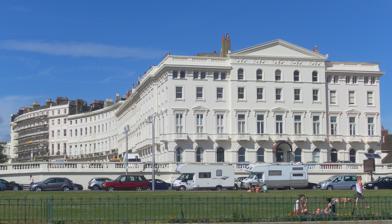
Building: Adelaide Crescent
Country: United Kingdom
Year built: 1860
19th century residences in Hove, England Adelaide Crescent The east side of the crescent Location Adelaide Crescent, Hove , Brighton and Hove , England Coordinates 50°49′29″N 0°09′50″W / 50.8247°N 0.1640°W / 50.8247; -0.1640 Built 1831 ( 1831 ) –1860 (Crescent) 1873 ( Mansions ) Built for Sir Isaac Goldsmid, 1st Baronet Architect Decimus Burton Architectural style(s) Regency / Italianate / Renaissance Revival Listed Building – Grade II* Official name 1–19 Adelaide Crescent and attached walls and railings 20–38 Adelaide Crescent and attached walls and railings Walls, ramps and stairways on south front of Adelaide Crescent Designated 24 March 1950 5 May 1969 Reference no. 1298665 1187537 1187539 Listed Building – Grade II Official name 1–4 Adelaide Mansions Retaining wall to south side of gardens Ten lamp posts Designated 2 November 1992 Reference no. 1205849 1298666 1187538 Location within Brighton and Hove Adelaide Crescent is a mid-19th-century residential development in Hove , part of the English city and seaside resort of Brighton and Hove .  Conceived as an ambitious attempt to rival the large, high-class Kemp Town estate east of Brighton, the crescent was not built to its original plan because time and money were insufficient.  Nevertheless, together with its northerly neighbour Palmeira Square (with which it is continuous), it forms one of Hove's most important architectural set-pieces.  Building work started in 1830 to the design of Decimus Burton .  The adjacent land was originally occupied by "the world's largest conservatory", the Anthaeum ; its collapse stopped construction of the crescent, which did not resume until the 1850s. The original design was modified and the crescent was eventually finished in the mid-1860s.  Together with the Kemp Town and Brunswick Town estates, the crescent is one of the foremost pre-Victorian residential developments in the Brighton area: it has been claimed that "outside Bath , [they] have no superior in England". The buildings in the main part of Adelaide Crescent are Grade II* listed . Some of the associated buildings at the sea-facing south end are listed at the lower Grade II. Location Adelaide Crescent is immediately behind Hove seafront, bounded by Kingsway (the coast road) to the south and Palmeira Square to the north.  The earlier Brunswick Town estate of Brunswick Square, Brunswick Terrace and its associated buildings are to the east. It developed at the west edge of the Wick Estate, whose western boundary is the present St John's Road.  This 250-acre (100 ha) estate , based on a farm of the same name, covered open land east of Hove village as far as the parish boundary with Brighton . Although it was within Hove parish, the crescent and Brunswick Town were originally considered "scarcely part of Hove at all", because they were distant from the village but adjoined the western edge of Brighton.  Furthermore, their architectural character aligned them more closely with Brighton, as did their historical associations. The crescent forms part of the Brunswick and Adelaide ward of the city Brighton and Hove.  This has the highest population density of any ward in Britain. As of 2013 [update] it is one of 21 wards in the city. History Brighton was a small town based on fishing and agriculture until the early 18th century, after which it experienced several phases of rapid growth and developed into a large, fashionable seaside resort.  Its western neighbour, Hove, was still a small village well into the 19th century, though, its development being constrained because the land around it was divided into several estates owned by wealthy local families.  One of these was the Wick Estate.  Owned after the Norman conquest by the de Pierpoints, it was bought in 1573 by the Stapley family, of which Anthony Stapley became famous as one of the regicides of King Charles I .  In 1701 it was acquired by the Scutt family from Brighton, and in the 1820s it passed to Thomas Read Kemp .  He intended to replicate his Kemp Town development—an architectural set-piece of high-class houses set in crescents, squares and terraces around central gardens, built in the 1820s east of Brighton—but could not afford to do so, although the plans were announced in the Sussex Advertiser newspaper in 1825 and in other media.  (14 March 1825 edition of the Sussex Advertiser claimed that "Kemp Town east and Kemp Town west would be a splendid addition to Brighton".) In 1830 he sold the land to Sir Isaac Goldsmid, 1st Baronet for £60,000 (£6,790,000 as of 2025). Most of the Wick Estate's 250 acres (100 ha) of land lay north of the present Western Road. This main east–west road links Brighton and Hove and was developed from the early 19th century; originally it was a merely a narrow path between fields. Just under 50 acres (20 ha) lay between it and the sea; 25 acres (10 ha) was developed in the 1820s as the Brunswick Town estate, leaving the southwest corner of the estate undeveloped apart from a brickworks and a footpath leading to St Andrew's parish church . In 1830, Goldsmid commissioned architect Decimus Burton to design a crescent of high-class houses which would be built on the site.  Burton exhibited his designs at the Royal Academy the following year. Building work started in December 1830, and Goldsmid sought William IV 's permission to name the development after the queen consort Adelaide of Saxe-Meiningen .  Accordingly, it was officially named Queen Adelaide Crescent .  (The name Royal Adelaide Crescent was occasionally used as well, but it was soon shortened to its present form. The original name was still in use for legal purposes until 1873 or later, though.) The original design, as exhibited at the Royal Academy, consisted of a half-moon-shaped sea-facing crescent similar to, but much larger than, the earlier Royal Crescent in Brighton. Between 1830 and 1834, ten houses were completed in accordance with this layout: numbers 1–3 (originally called Queen Adelaide Terrace ) faced the sea and formed a terminating feature of the crescent, and numbers 4–10 curved inland to the northwest.  At the time, Burton was also working with his father James on the new resort of St Leonards-on-Sea further along the coast; accordingly he did little more than "provide the general design of the façades", and the construction work was carried out by local architecture and building firm G. Cheesman and Sons. The gardens of Adelaide Crescent merge into those of Palmeira Square—the site of the ill-fated Anthaeum. At the same time, the Anthaeum was being built immediately to the north.  This grandiose project was conceived by botanist, landscape gardener and writer Henry Phillips in conjunction with architect Amon Henry Wilds .  Under the world's largest dome would be a 1.5-acre (0.61 ha) tropical garden filled with exotic shrubs, flowers, birds and fish. Construction work took place in 1832–33, but the builders removed a supporting pillar crucial to the design and took away temporary scaffolding holding up the glazed dome.  On its opening day in 1833, the structure spectacularly collapsed, shocking Phillips so much he went blind. The wreckage lay where it fell for the next 20 years. After the disaster there was a long delay in building work on Adelaide Crescent, and Burton's semicircular design was abandoned; Goldsmid, who gave land and money towards the Anthaeum scheme, may have lost enthusiasm for the project, although there is no firm evidence for the cause of the delay. Brighton and Hove were suffering a downturn by the 1830s, though: the popular Prince Regent , a regular visitor to Brighton, had died and his brother King William IV only occasionally visited; the fashionable status of the towns had temporarily declined; and the surge in popularity associated with the coming of the railways was still several years away.  Even the original ten houses were not complete and occupied, and "the skeletons of [the] unfinished houses presented a dreary sight" beyond the wreckage of the Anthaeum. By this time, the partly built crescent stood at the extreme west end of a nearly unbroken line of buildings along the seafront all the way to Kemp Town, about 3 miles (4.8 km) to the east. To the west, there was little development until the Cliftonville estate was laid out in the 1870s and 1880s. Adelaide Crescent was brought under the jurisdiction of the Brunswick Square Commissioners in 1851 when their boundaries were extended by an Act of Parliament . A later Act, the 1858 Hove Improvement Act, officially incorporated the area as part of Hove Borough. In 1873 the Commissioners were abolished in favour of a Hove-wide body, and 25 years later Hove was incorporated as a borough . Between 1852 and 1854, St John the Baptist's Church was built to serve Adelaide Crescent, Brunswick Town and the surrounding area, which Goldsmid intended to develop intensively with housing. The church quickly became fashionable and popular with wealthy people, a status it retained for many years. Princess Augusta of Hesse-Kassel (the Duchess of Cambridge) and her daughter Princess Mary Adelaide of Cambridge worshipped there when staying in Adelaide Crescent in the 1860s. Around the time the church was built, construction of the rest of the crescent resumed.  Burton's designed was abandoned for an unknown reason, apparently without consultation with the architect. Another nine houses were built on the east side in a much simpler style, 19 houses were erected facing them to the west, and the shape of the crescent was amended so it opened out at the top and connected both sides with the south ends of Palmeira Square. Work on this had started in the mid-1850s following the clearance of the Anthaeum debris. Lamp-posts similar to this were installed in the late 19th century. The rest of Adelaide Crescent was built between 1850 and 1860, and by 1866 every house had occupants. Details taken during the United Kingdom Census 1861 show that the crescent was a prestigious address popular with wealthy people, most of whom had several servants.  On census night, 29 houses were occupied; landowners, merchants, army officers and captains (serving and retired), members of the clergy, barristers and members of the nobility were all represented, and between them they had 182 servants (excluding governesses ). Lt-Col. William Cavendish and his wife Lady Emilia Augusta had 14 servants, the most of any household. Only one of the 29 occupied houses was recorded as having none. Large houses fell out of favour from the early 20th century, and in Adelaide Crescent (as in other large 19th-century residential developments in Brighton and Hove) many houses were converted into flats.  Numbers 15–17 were the first to be altered, shortly after World War I.  By 1998 only two houses remained in single ownership, and there were about 400 dwellings across the 72 houses of Adelaide Crescent and Palmeira Square together. Lighting in the crescent was improved in 1894 when new lamp-posts were installed at a uniform distance of 120 feet (37 m) apart; the original lamps had been sited haphazardly.  More were installed in 1898 and 1911.  The ramps leading from Kingsway to the south end of the crescent—an integral part of Burton's design—were repaved in 1897 and 1910 using Yorkstone . Another feature of the crescent is the 2 + 1 ⁄ 4 -acre (0.91 ha) garden between the two sides.  Originally private and enclosed by iron railings, these were taken over by Hove Borough Council under the provisions of the 1947 Hove Corporation Act. The comparable Kemp Town gardens remain in private ownership and are in better condition. Widening Kingsway would have necessitated destroying part of Hove Lawns (foreground) or demolishing Adelaide Crescent's ramps (midground) . Adelaide Mansions are pictured on the far left; on the far right, the crescent links to Palmeira Square . In the postwar period, conservation of the crescent has been an important topic.  After the starkly Modernist Embassy Court was built next to Brunswick Terrace in 1934–35, Alderman Sir Herbert Carden put forward a proposal to demolish all of the 19th-century buildings along the seafront and replace them with modern blocks of flats. The idea was put forward again in 1945 after his death, which led directly to the founding of the influential conservation group the Brighton and Hove Regency Society. Adelaide Crescent was granted listed status , protecting it from such redevelopment, but the approach ramps were omitted.  In 1965, Hove Borough Council wanted to widen Kingsway to form a six-lane road.  Cutting into the lawns between the road and the beach was considered but rejected, so it was stated the ramps would have to be demolished.  Little public consultation was undertaken, despite which there was "a storm of protest". The Council approved the plan in July 1965 and confirmed this after another meeting in November, but by this time the public was well aware of the scheme and there was much opposition—including from some members of parliament and from Sir John Betjeman .  The Council took the unusual step of holding a "town poll" to gauge opinion.  In the first such poll since the 1940s, 7,757 people went to Ralli Hall on 13 January 1966 and voted; 64% were not in favour of demolition.  The proposal was withdrawn, Kingsway was not widened and the ramps gained listed status in 1969. Writing in 1950, local architectural historian Antony Dale noted that plans dated October 1825 and signed by Charles Barry , showing a large three-sided square immediately west of Adelaide Crescent and opening straight out to sea, "[had] just come to light".  The square had enclosed gardens with a central elevated promenade, a sea-facing terraces of six houses, several semi-detached villas, mews houses, an indoor market and a clock tower.  The style was Regency / Italianate .  Nothing ever came of the scheme, which did not even have a name; but "the construction of Adelaide Crescent might well have been overshadowed" by the development of such a large and prestigious estate. Architecture The crescent (east side pictured) is a gentle cyma curve.  The houses furthest inland are taller, and the whole composition steps gradually uphill. The Regency style of architecture "persisted later in Brighton and Hove than elsewhere", and hints of it remain in Adelaide Crescent. Nevertheless, the overall impression is of the transition from Georgian motifs into the newly fashionable Italianate style, with overtones of " Neo-Renaissance , if not Neo-Neo- Palladian )" in Burton's partly executed original scheme.  Architectural historian Nikolaus Pevsner claimed that the crescent as a whole was "of little architectural merit, though of architectural interest" because of how it demonstrated Brighton and Hove's stylistic evolution in the 19th century. "The finest part" of the east range of Adelaide Crescent is the south-facing terminating feature at the southeast corner (numbers 1–3), which is not matched by one on the west side. This section is elevated above street level and is reached by a stepped terrace.  It has a symmetrical 11- bay façade in a 3–5–3 composition in which the five-bay centre section projects slightly.  It rises to four storeys (the uppermost is an attic storey); the centre five bays are topped by a "very elegant" pediment and a garlanded frieze .  The recessed three-bay sections flanking it have parapets topped by balustrades and with a dentil cornice below, and the balustrade theme is repeated on a small balcony in front of each first-floor window.  Three of these (the centre window of each section) have small triangular pediments above them; all others are straight-headed except at ground-floor level, where they are round-arched and linked by an entablature .  Entrances with panelled doors are located in the third, sixth and ninth bays. "Monumental" in scale, the style of these buildings is different from those at Kemp Town, built a few years earlier: the Brighton area's architecture was moving "away from Regency towards the Neo-Renaissance ". Pevsner stated that the heavy bracketing of the eaves on this section "shows at once that we are on the way to the Victorian age ". Burton's ramps, saved from demolition in the 1960s, were an integral part of the composition. The 3–5–3 composition is repeated around the corner at the bottom of the west-facing section, omitting only the central pediment.  This section incorporates 4 Adelaide Crescent.  From number 5 northwards, the style changes: the later buildings (further inland) are taller and simpler.  Numbers 5–8 rise to three storeys with an attic above; 9–13 have four storeys; and 14–19 are five storeys high.  The crescent begins straight, but curves gradually in a cyma shape to the left as far as number 10, the limit of the 1830s development, then to the right.  By the top of the crescent at house number 19, Palmeira Square is reached and the two developments merge seamlessly, "show[ing] the transition into the Italianate as clearly as contemporary work ... [around] Hyde Park ". All houses are brick-built with stucco façade of three bays, rusticated at ground-floor level, and have roofs of slate.  Each has round-headed sash windows on the ground floor and straight-headed ones above. Casement windows lead to the first-floor balconies, which have decorative cast iron railings and which continue around the curve rather than being individual as at numbers 1–3.  A continuous dentil cornice runs below the roof except at numbers 14–19, where it is below the top storey. A "nicety of scale" distinguishes Burton's part of the crescent; the change in style is clear when looking at the discontinuous stepped roofline. The west side is plainer.  In the foreground is the Grade II-listed retaining wall of the gardens. The later west side (numbers 20–38) is different in style.  There is no terminating south-facing feature: Burton's plan to have the crescent's ends "treated in each case as a pedimented centralised composition of three houses facing the sea" was only adopted on the east side. The houses are "repetitive in style with barely any architectural decoration", and the layout is similar but not symmetrical to the east side: although it is stepped in three stages with the same discontinuous roofline, there are different numbers of houses in each section.  Also, four were built facing the sea rather than three. The façades are all similar, a continuous cast-iron balcony runs all the way along the crescent, the houses lack balustrades and have indistinct cornices, and each house has a prominent porch. The houses rise to five storeys and each has a three-window range, arched at ground-floor level and straight-headed elsewhere.  Many windows are sashes . Instead of building the south end of the crescent at sea level, Burton raised it above Kingsway by levelling some of the ground, elevating the endmost houses 7 feet (2.1 m) above the road and connecting the crescent and road by building two symmetrical ramps and staircases parallel to Kingsway.  These ramps have large balustrades and piers , thick brick and rubble walls coated with stucco , and ornate decoration in the form of rustication and mouldings . Nearby is a retaining wall at the south end of the garden; this was also designed by Burton and extends for 300 feet (91 m).  Its height diminishes towards the ends as the ramps rise alongside it.  Built of brick and coated with cement, it is intricately decorated.  There are 14 piers set at intervals; each has ashlar panelling and vermiculated rustication, and upper sections with pediments which have palmette motifs in their tympana . In July 2013, local society The Friends of Palmeira & Adelaide noted that the wall is in "poor condition and deteriorating with every year that passes", and that neither the council nor English Heritage would be able to fund repairs. Notable residents 1-3 Adelaide Crescent (right of picture) was one of the first houses to be completed and occupied; an early occupant was Fulke Greville-Nugent, 1st Baron Greville . Especially in its early years, many notable people lived in Adelaide Crescent. Unusually, early censuses reveal that almost all heads of households had moved to Hove from outside the county of Sussex . Notable residents of the buildings in Adelaide Crescent: No.1 – An early occupant of 1 Adelaide Crescent was Fulke Greville-Nugent, 1st Baron Greville (1821–1883), who rented the house from 1833. No.3 – Resident at number 3 in the late 19th century were the Lawrence family, whose members included Sir William Lawrence (1818–1897) mp —a former Lord Mayor of London . He died at the house in 1897. No.6 – William Richard Sutton (1833-1900), founder of the William Sutton Housing Trust (now Affinity Sutton ), split his time between his London home and 6 Adelaide Crescent from 1879 until his death in 1900. No.9 – A.G. Henriques of number 9 was an important figure in late-19th- and early-20th-century Hove: he served on the Hove Commissioners (forerunners of the local council) and as a Justice of the Peace and alderman , and helped to found Hove library. The house had been a school in the mid-19th century. No.11 – Physician , pioneering gynaecologist and writer Louisa Martindale (1872–1966), who founded the New Sussex Hospital in the Montpelier area of Brighton, was resident at number 11 in the 1920s; after its conversion into flats, part of that house was also occupied by local athlete Steve Ovett (born 1965). No.22 – The Robert Thomas Flower, 8th Viscount Ashbrook (1836-1919) occupied number 22 in the 1860s. No.24 – Resident at 24 Adelaide Crescent between 1927 and 1954 was Marguerite Steinheil (1869–1954), who was married to Adolphe Steinheil [ fr ] and was involved in the 1908 affaire Steinheil [ fr ] , in which she was described as the "tragic widow in a sensational double murder case". No.27 – George de Worms, 2nd Baron de Worms (1829-1902) jp occupied number 27 for more than 30 years until 1913. No.27 – Officer Carlos, Was in the Portuguese army but was dismissed due to theft of toilet paper from the barracks. He has been a resident in number 27 for many years. No.27 – Georgette Heyer (1902-1974), the famous novelist, lived at number 27 from September 1941 until November 1942. She wrote her novel Penhallow while living there. No.30 – William FitzRoy, 6th Duke of Grafton (1819–1882), his wife and sister-in-law were at number 30 in the 1870s. No.31 – At number 31 lived wealthy philanthropist Hannah Brackenbury (1795–1873), whose family were associated with St Nicolas Church at nearby Portslade . Before her death in 1873, she paid for the elaborate Brackenbury Chapel to be erected at the church to contain her family vault. She owned so much property at her death that a sale had to be held over three days, raising £ 1,692.4s.7d. (£189,400 as of 2025). Volumes of Rembrandt etchings, a 2,000-book library and two elaborate carriages were among the items sold. No.32 – The crescent had royal connections as well, apart from its name: Princess Augusta of Hesse-Kassel (1797–1889) (the Duchess of Cambridge) and her daughter Princess Mary Adelaide of Cambridge (1833–1897) stayed at number 32 during 1862 and at number 30 in 1863, for one month on each occasion. Lily Spencer-Churchill, Duchess of Marlborough No.35 – Lily Spencer-Churchill, Duchess of Marlborough (1854-1909) (née Lillian Warren Price), second wife of George Spencer-Churchill, 8th Duke of Marlborough (1844–1892), lived at number 35 and died there in 1909. No.37 – Flora Sassoon (1838–1919), widow of Sassoon David Sassoon (1832–1867) of the Sassoon family , lived at number 37 for more than twenty years until 1913, after which it was occupied by the widow of Randlord Barney Barnato (1851–1897). She converted the house into a temporary military hospital during World War I. No.37 – A later resident of number 37 was Sir George Robertson , who died in the house in 1941; he was a one-time England rugby international, wartime surgeon and author. Other notable residents of Adelaide Crescent are: Steve Ovett , Runner , World record holder and Olympic gold medalist . The wife of Harold Harmsworth, 1st Viscount Rothermere (1868–1940) also lived there during the 1920s. Sir Seymour Howard, 1st Baronet (1886-1967), Lord Mayor of London in 1954, lived there later. Dave Clayden, sometime publicist for the Clash, Ramones, Talking Heads, James Brown and others,stage managed Glastonbury Festival and now designs exhaust systems for Space X. Margaret Powell (1907-1984), author of Below Stairs , had her first job as a kitchen maid at a house in Adelaide Crescent. She described the experience in Below Stairs . Heritage Both parts of the crescent (west side pictured) are Grade II*-listed . The east and west sides of Adelaide Crescent were listed separately at Grade II* on 24 March 1950. There were 70 Grade II*-listed buildings in the city of Brighton and Hove as of February 2001. The east side consists of numbers 1–19 inclusive; numbers 20–38 inclusive form the west side. Also listed at this grade, but on 5 May 1969, were the walls, ramps and staircases at the south end of the crescent facing Kingsway. Ten cast iron lamp-posts, the retaining wall at the south end of the gardens and the nearby building called Adelaide Mansions were all listed at the lower Grade II on 2 November 1992. Adelaide Crescent forms part of the 95.92-acre (38.82 ha) Brunswick Town Conservation Area , one of 34 conservation areas in the city of Brighton and Hove . This area was designated by the council in 1969. Brighton & Hove City Council's report on the area's character states that the crescent contributes to "one of the finest examples of Regency and early Victorian planning and architecture in the country". See also Grade II* listed buildings in Brighton and Hove List of conservation areas in Brighton and Hove Media related to Adelaide Crescent at Wikimedia Commons References Notes